Election to the Romanian throne, 1866

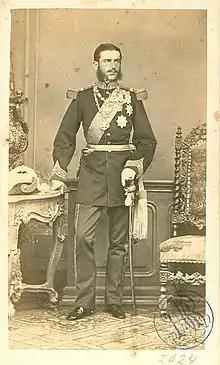
Prince Charles of Hohenzollern-Sigmaringen photographed by Carol Popp de Szathmáry around 1866.

After the withdrawal of Philippe of Belgium, the Romanian succession remained open to the diplomatic community, which was preparing to meet in Paris in March 1866. Since the beginning of his reign, Napoleon III had officially acted as protector of Romanian national interests, seeking to create a "bridgehead" of his own influence between the Austrians, Russians and Turks, acting as arbiter and supporter of the nascent Romanian state. However, the reality was more complex, as the French emperor's policy evolved during the second decade of his reign, interfering with the German question.